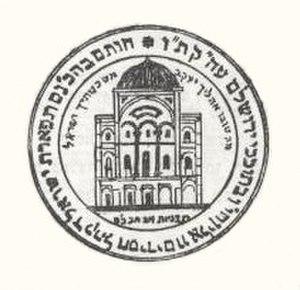
La synagogue Tiferet Israel, ainsi nommée en hommage au rabbin Israel Friedman de Ruzhin, était l'une des synagogues les plus remarquables de la Vieille ville de Jérusalem. Elle a été détruite avec d'autres lieux de culte juifs par les Jordaniens lors de la guerre israélo-arabe de 1948-1949.